USAV Yaquina

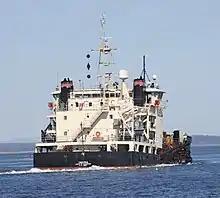
USAV "Yaquina" in Grays Harbor, WA in 2021

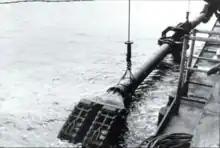
Inverted draghead used for oil recovery

On March 24, 1989 the "Exxon Valdez" ran aground in Prince William Sound, Alaska creating one of the largest oil spills in American history. On April 11, 1989 the task force overseeing the cleanup requested the use of "Yaquina". She loaded up with a month's fuel and food, a supply of spare parts, two thousand yards of oil boom, extra foul-weather and cold-weather clothes for the crew, and even a 34-foot skimming vessel, before sailing from Portland. Rough weather in the Gulf of Alaska forced her to take the longer Inside Passage route, but the ship arrived in Prince William Sound on April 19, 1989.